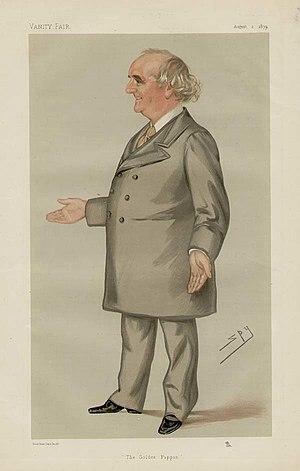
Sir William Cunliffe Brooks, 1ᵉʳ baronnet, DL est un avocat, banquier et homme politique conservateur anglais qui siège à la Chambre des communes entre 1869 et 1892.